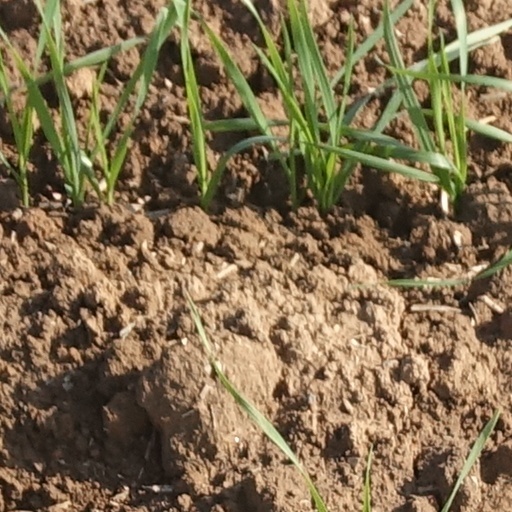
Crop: wheat